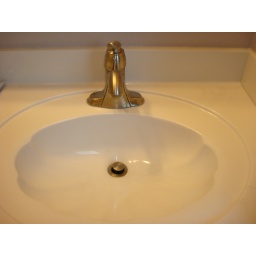
Sink in the green bath